Mystic Order of Veiled Prophets of the Enchanted Realm

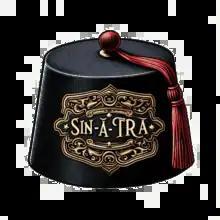
A Grotto Fez design from the Las Vegas Grotto Sin-A-Tra, distinguishable with its black fez and red tassel.

The Daughters of Mokanna, a women's auxiliary organisation, was founded in 1919. Four original subchapters, Daughters of Mokanna, were also opened.